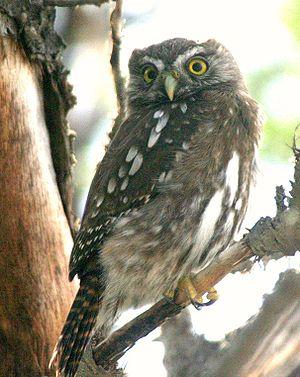
La Chevêchette australe est une espèce d'oiseaux de la famille des Strigidae.